List of Nordschleife lap times (racing)

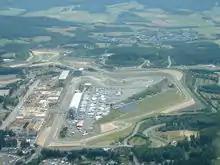
The Ring in 2008 during a VLN race on the 24.4km variant. In the foreground the bypass at T13 grandstand.

With the old start/finish loop and pit facilities having been destroyed, a short bypass with improvised pit facilities was added to allow racing in 1983 while the new track was under construction, to be ready in 1984. Thus, this stop-gap Nordschleife-only variant was used by International motorsport sanctioning bodies only in 1983. While Formula Two, World Sportscars and the ETCC competed here, allowing comparison to 1982, DRM and Interserie remained absent, with the DRM having by now switched to Group C sportscars. The 24 Hour race was not held either, as the pits could not accommodate over 100 cars for 24 hours.